Pierre Cardin

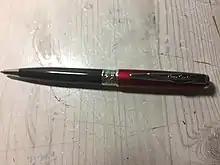
Pierre Cardin-branded pen

Cardin continued with his futuristic womenswear in 1968, showing synthetic outfits of molded Cardine fabric whose surfaces stood out in geometric forms, garments that formed stark geometric shapes when the arms were held out to the sides, metallic silver leather, phosphorescent fabrics (also shown by Paco Rabanne), light-up electric dresses (also shown by Diana Dew), increased use of metal, and extensive use of cutouts, sometimes directly over each breast. He used vinyl and other forms of plastic liberally. He and fellow futurist André Courrèges favored a basic, versatile dress scheme of ribknit bodystocking or turtleneck and tights under various forms of jumper minidresses or microminiskirts. Cardin also showed the thigh- or hip-high leather or vinyl stretch boots that were popular with designers at the end of the sixties, Cardin's often paired with matching geometric bonnet-hats and his Space Age-looking geometric minidresses and turtlenecks.